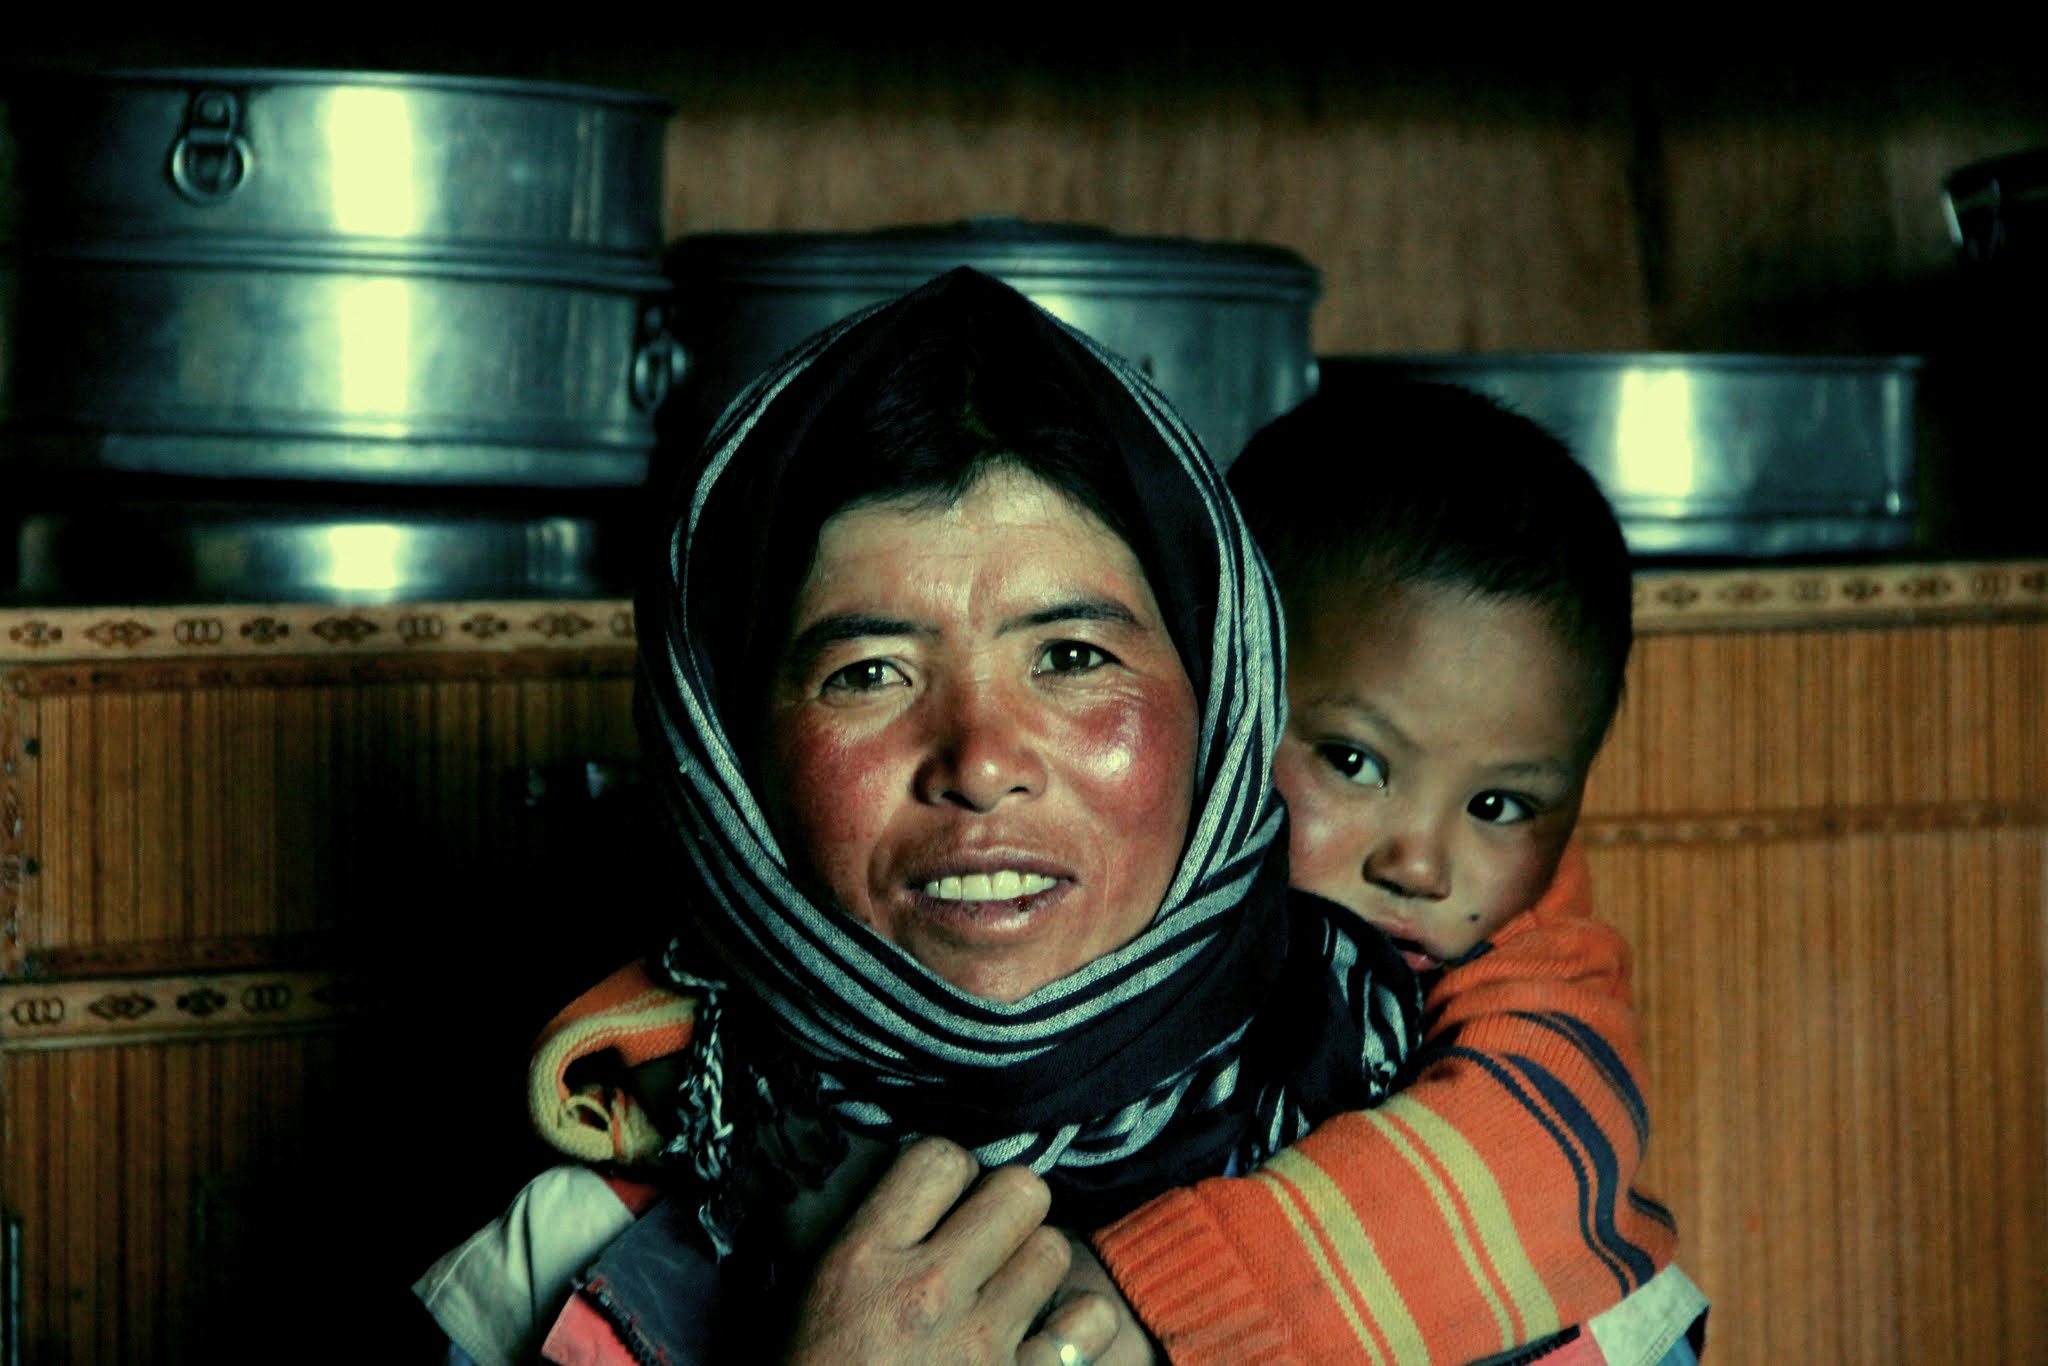
person, people, boy, child, tibet, mother, india, ladakh